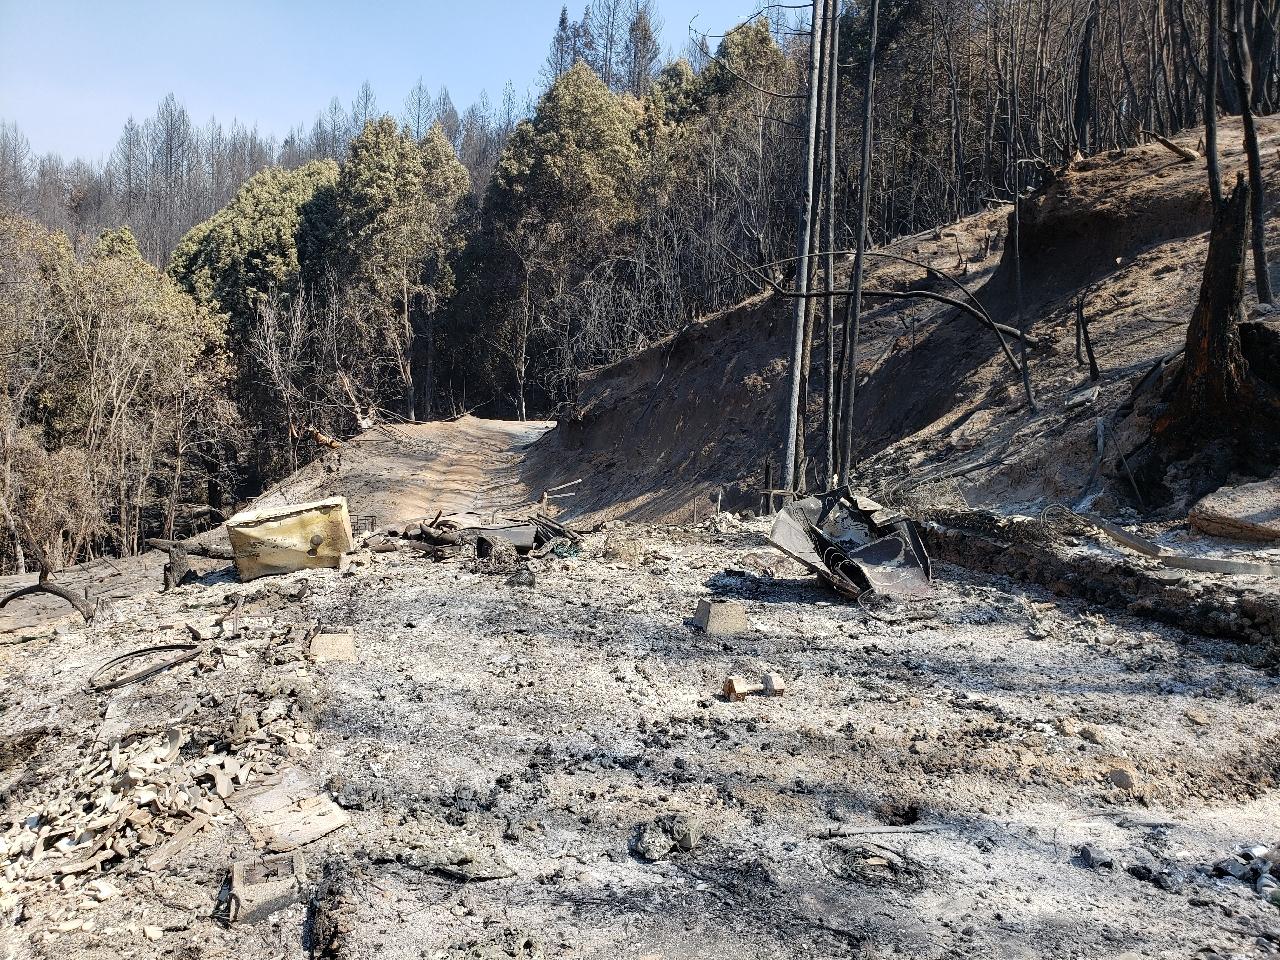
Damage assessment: destroyed